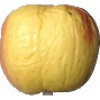
Label: Apple Red Yellow 1